Abbey of St Mary, St Dogmaels

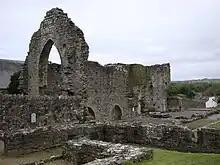
St Dogmael's Abbey

The Abbey of St Mary (also known as St Dogmaels Abbey) is Grade I listed ruined abbey in St Dogmaels in Pembrokeshire, Wales, on the banks of the River Teifi and close to Cardigan and Poppit Sands.